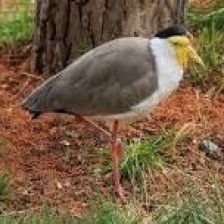
Species: MASKED LAPWING
Scientific name: VANELLUS MILES